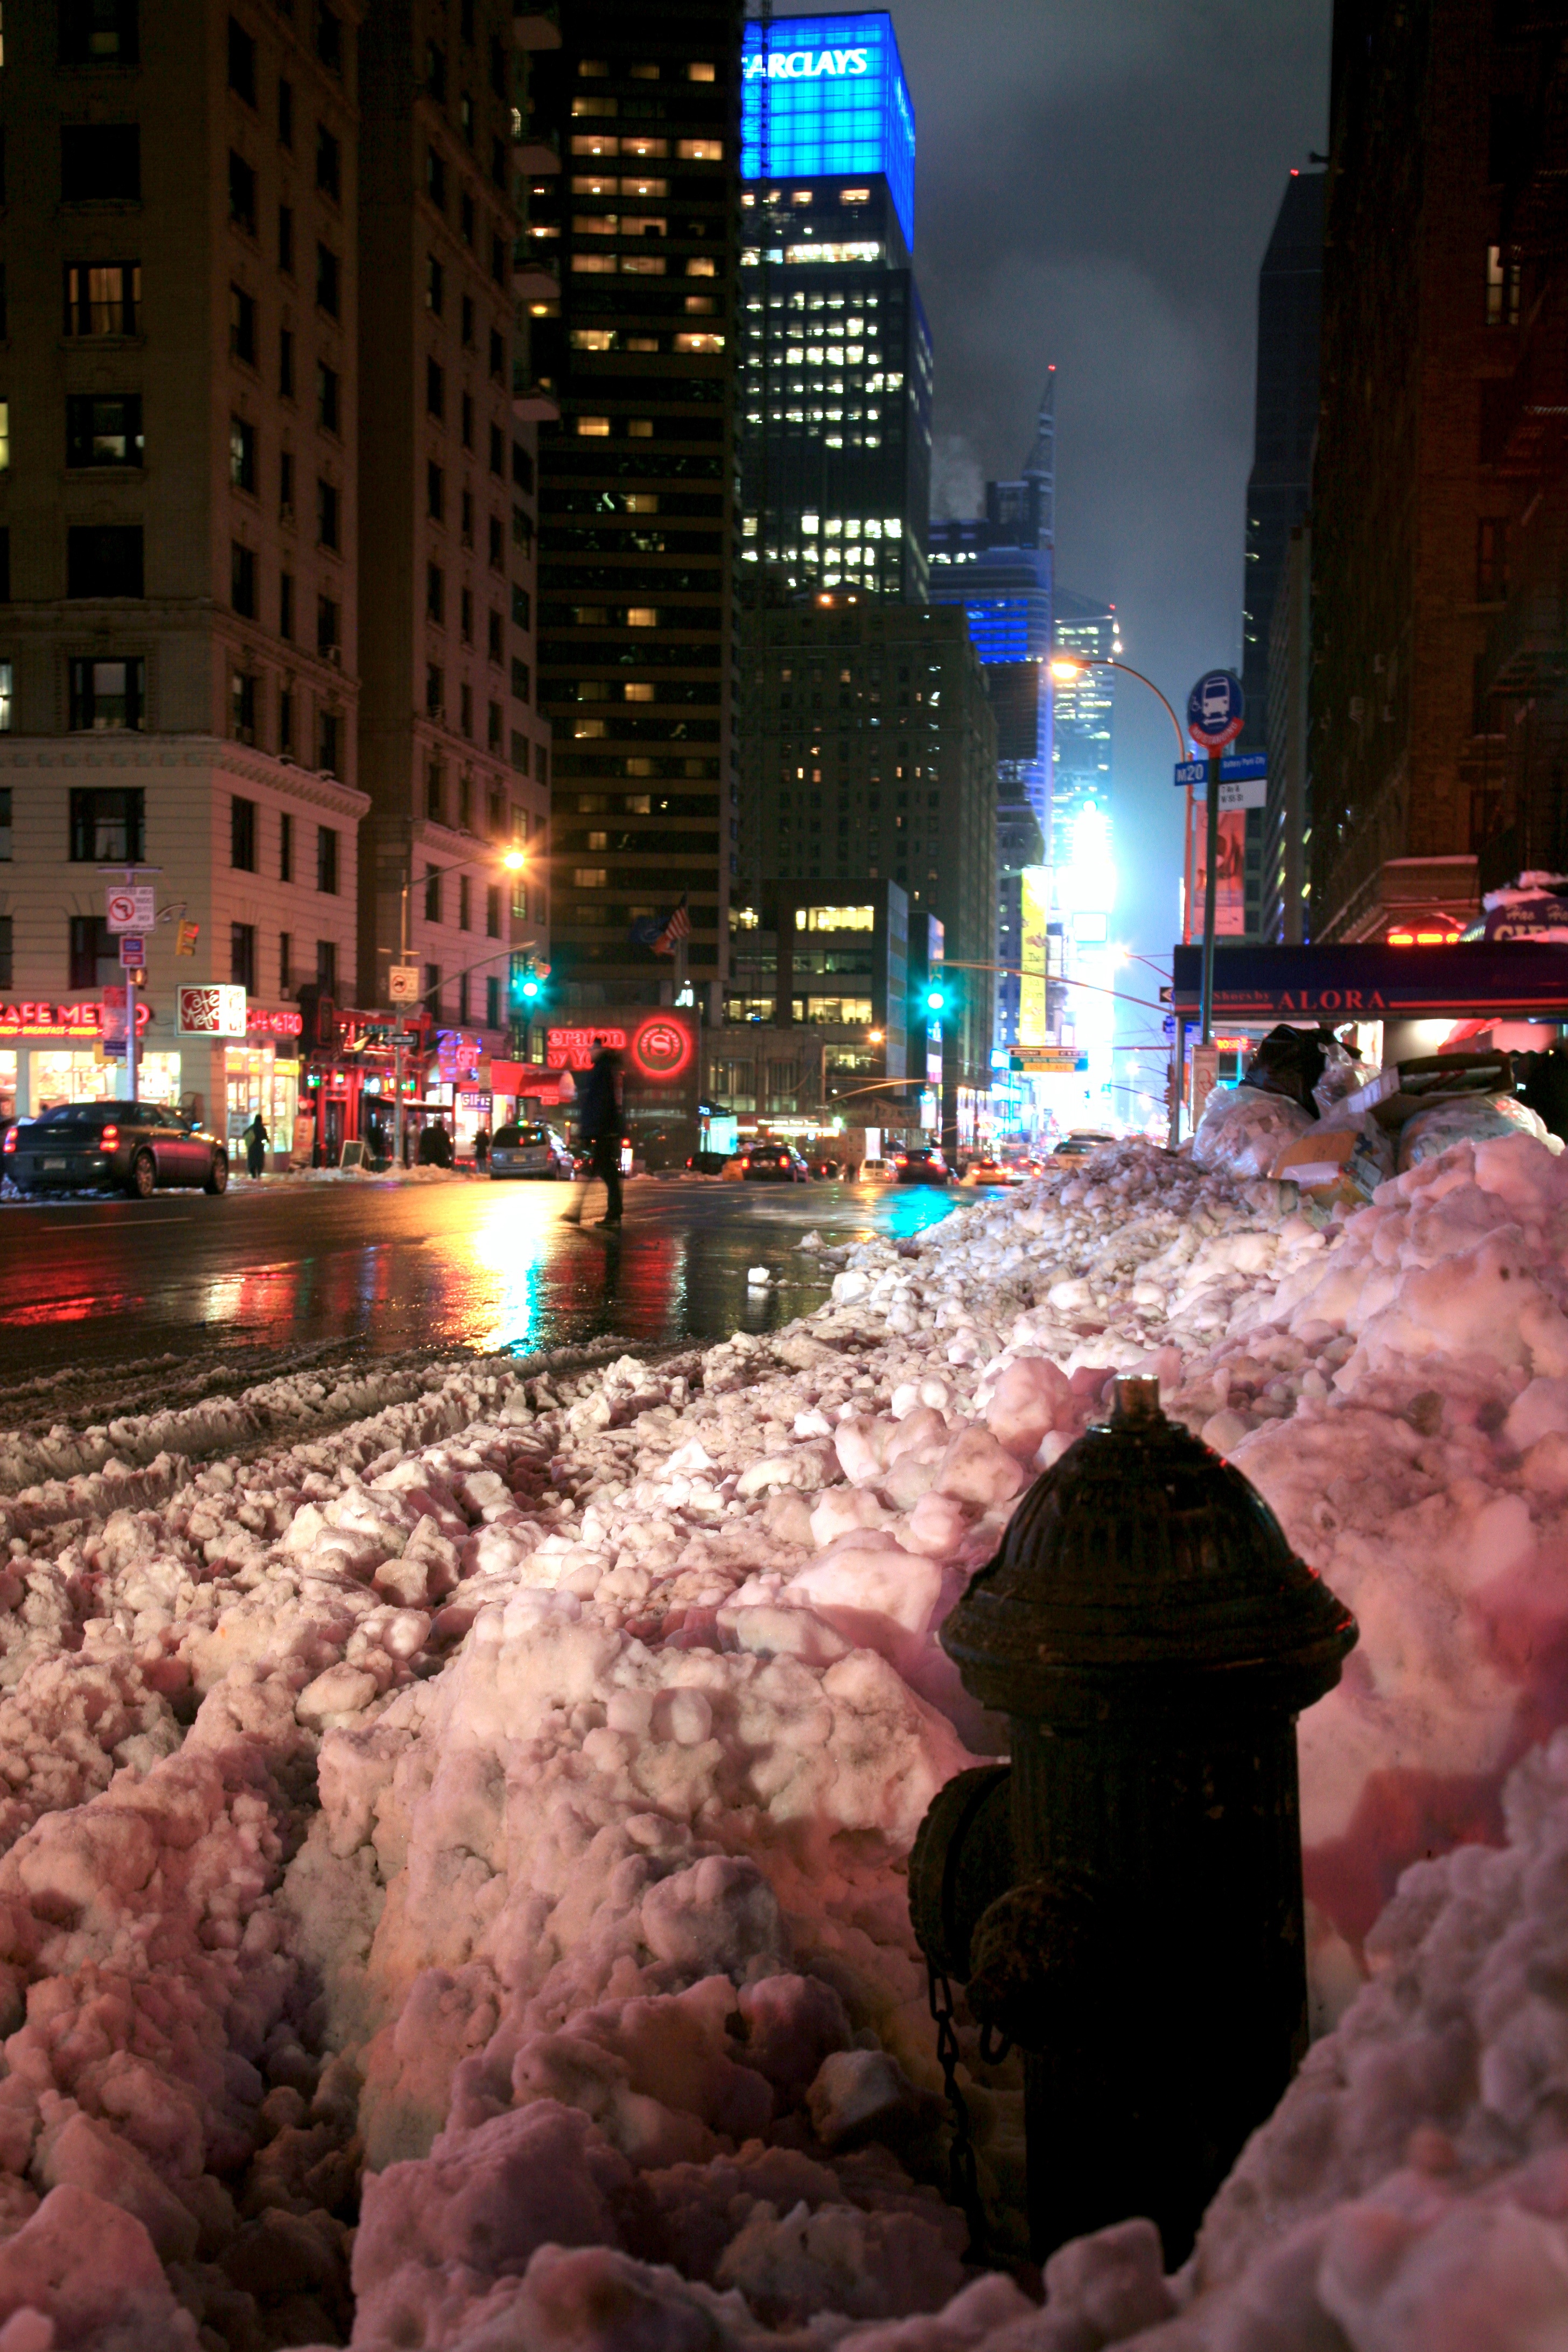
snow, winter, street, night, city, manhattan, cityscape, downtown, evening, reflection, nyc, color, weather, newyork, newyorkcity, ny, canon5d, midtown, metropolis, canonef24105mmf4lisusm, theatredistrict, timessquare, urban area, human settlement